Chain boat

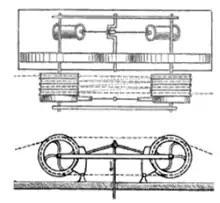
Drum winch (1866)

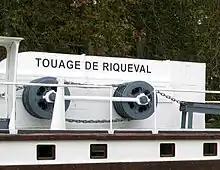
Drum winch of a French chain boat at the Riqueval Tunnel on the Canal de Saint-Quentin (Musée du touage)

The older chain boats on the Elbe, the chain steamers on the Neckar and the three craft on the Main belonging to the Hessian "Mainkette" company used a drum winch to transfer power. In order to ensure the necessary traction on the chain on the driving drums, the chain was wound several times around two traction drums placed one behind the other in the centre of the boat. The chain ran in four to five grooves and was alternately wound over the front and rear drums.